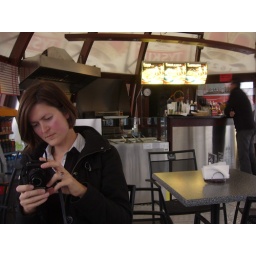
In the bar at the bus stop near the airport.